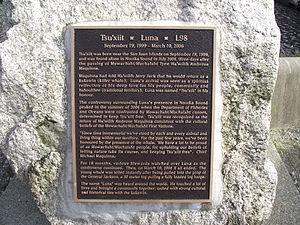
Luna né vers le 19 septembre 1999 près des îles San Juan et mort le 10 mars 2006, aussi connue sous le nom scientifique L98 et sous le nom amérindien Tsu'xiit, est une orque mâle.